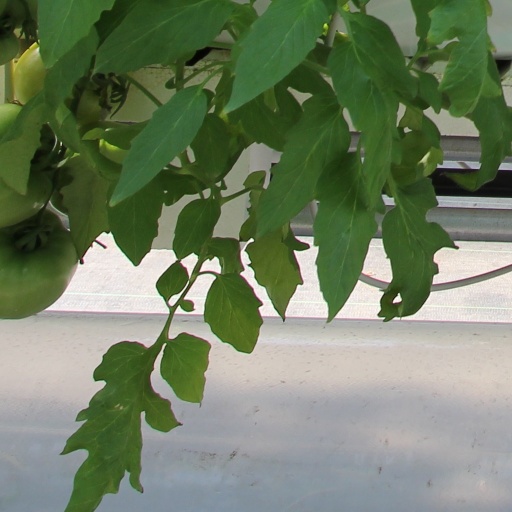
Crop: tomato